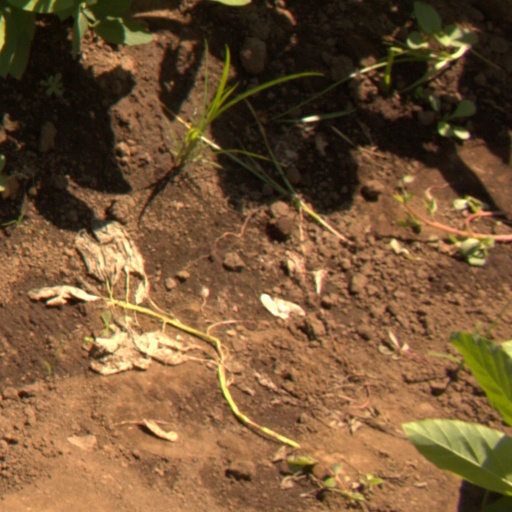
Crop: soybean